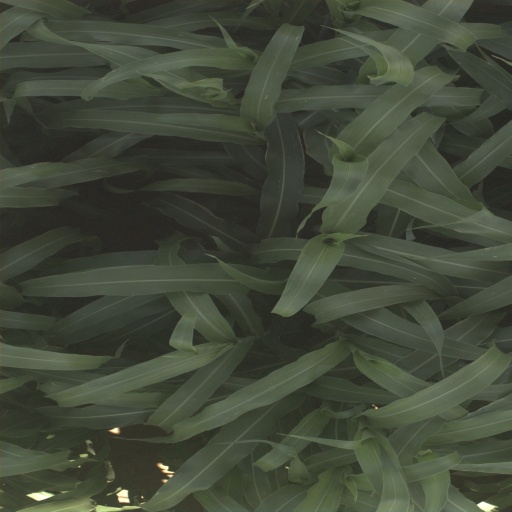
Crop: sorghum